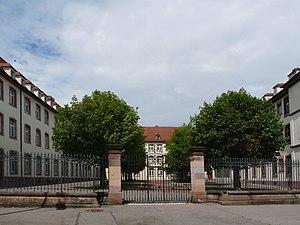
Lycée Bartholdi à Colmar (Haut-Rhin, France).
Cet article recense les monuments historiques français classés en 1920.
Le lycée Bartholdi est un monument historique situé à Colmar, dans le département français du Haut-Rhin.
Cette page liste les différents établissements scolaires, privés ou publics, de la ville de Colmar.
Le boulevard Saint-Pierre, est une voie de circulation de la ville de Colmar, en France.